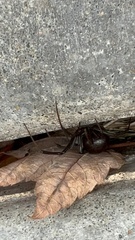
Species: Lactrodectus_hesperus